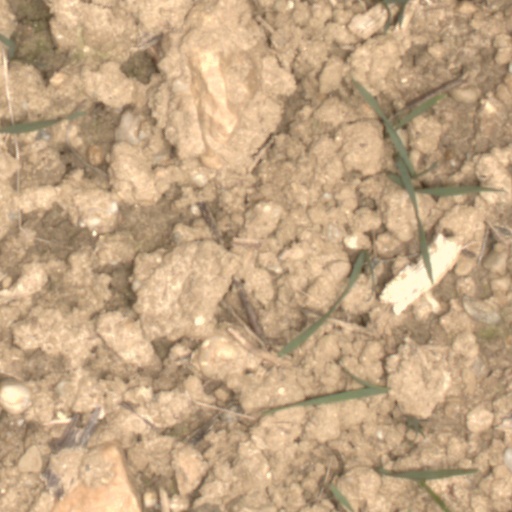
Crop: wheat